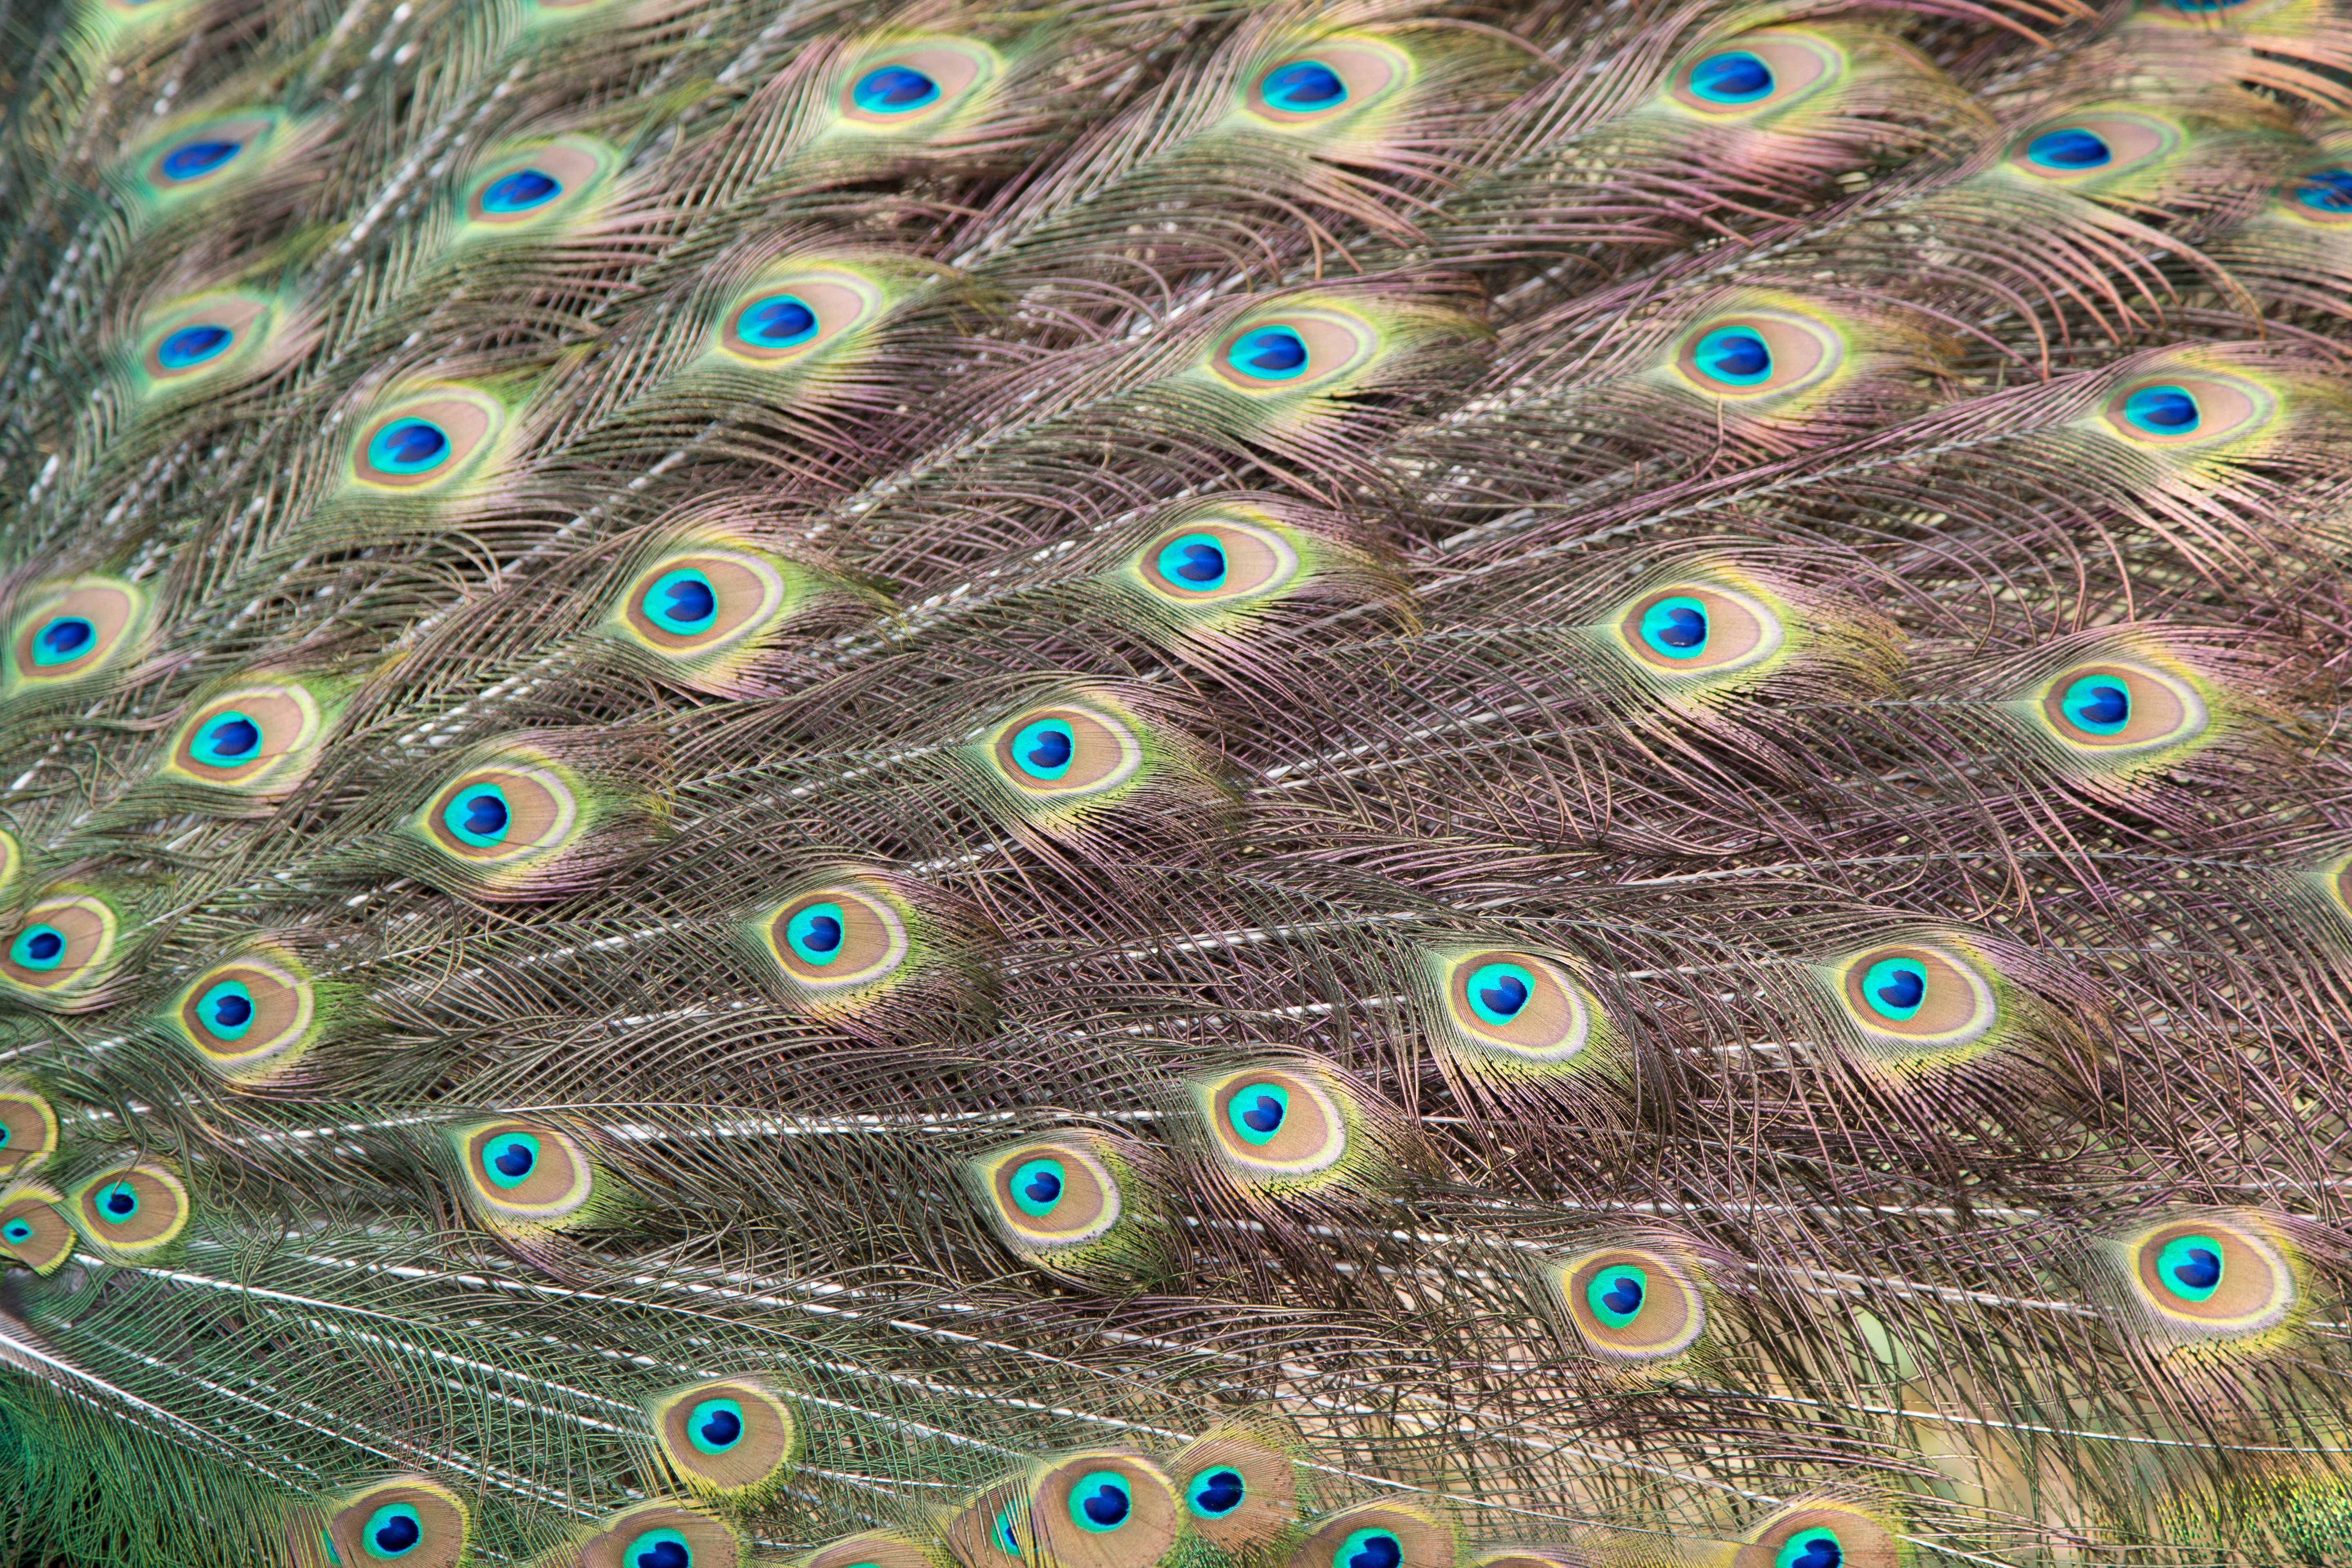
bird, wing, green, feather, fauna, material, peacock, close up, colors, tail, symmetry, vertebrate, peafowl, fashion accessory